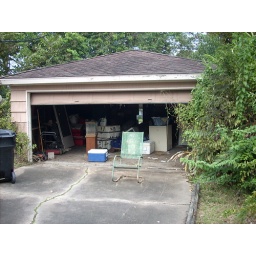
The garage. The green chair in the foreground has been stowed off site at your request.